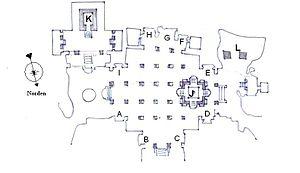
Les grottes d'Éléphanta sont un groupe de temples excavés dans une falaise et conservant un ensemble monumental de sculptures. Elles sont situées sur l'île d'Éléphanta, une île de la mer d'Arabie, à 11 km. au large de Bombay, en Inde. Le site est inscrit au patrimoine mondial depuis 1987 sous le nom de « grottes d'Elephanta ».